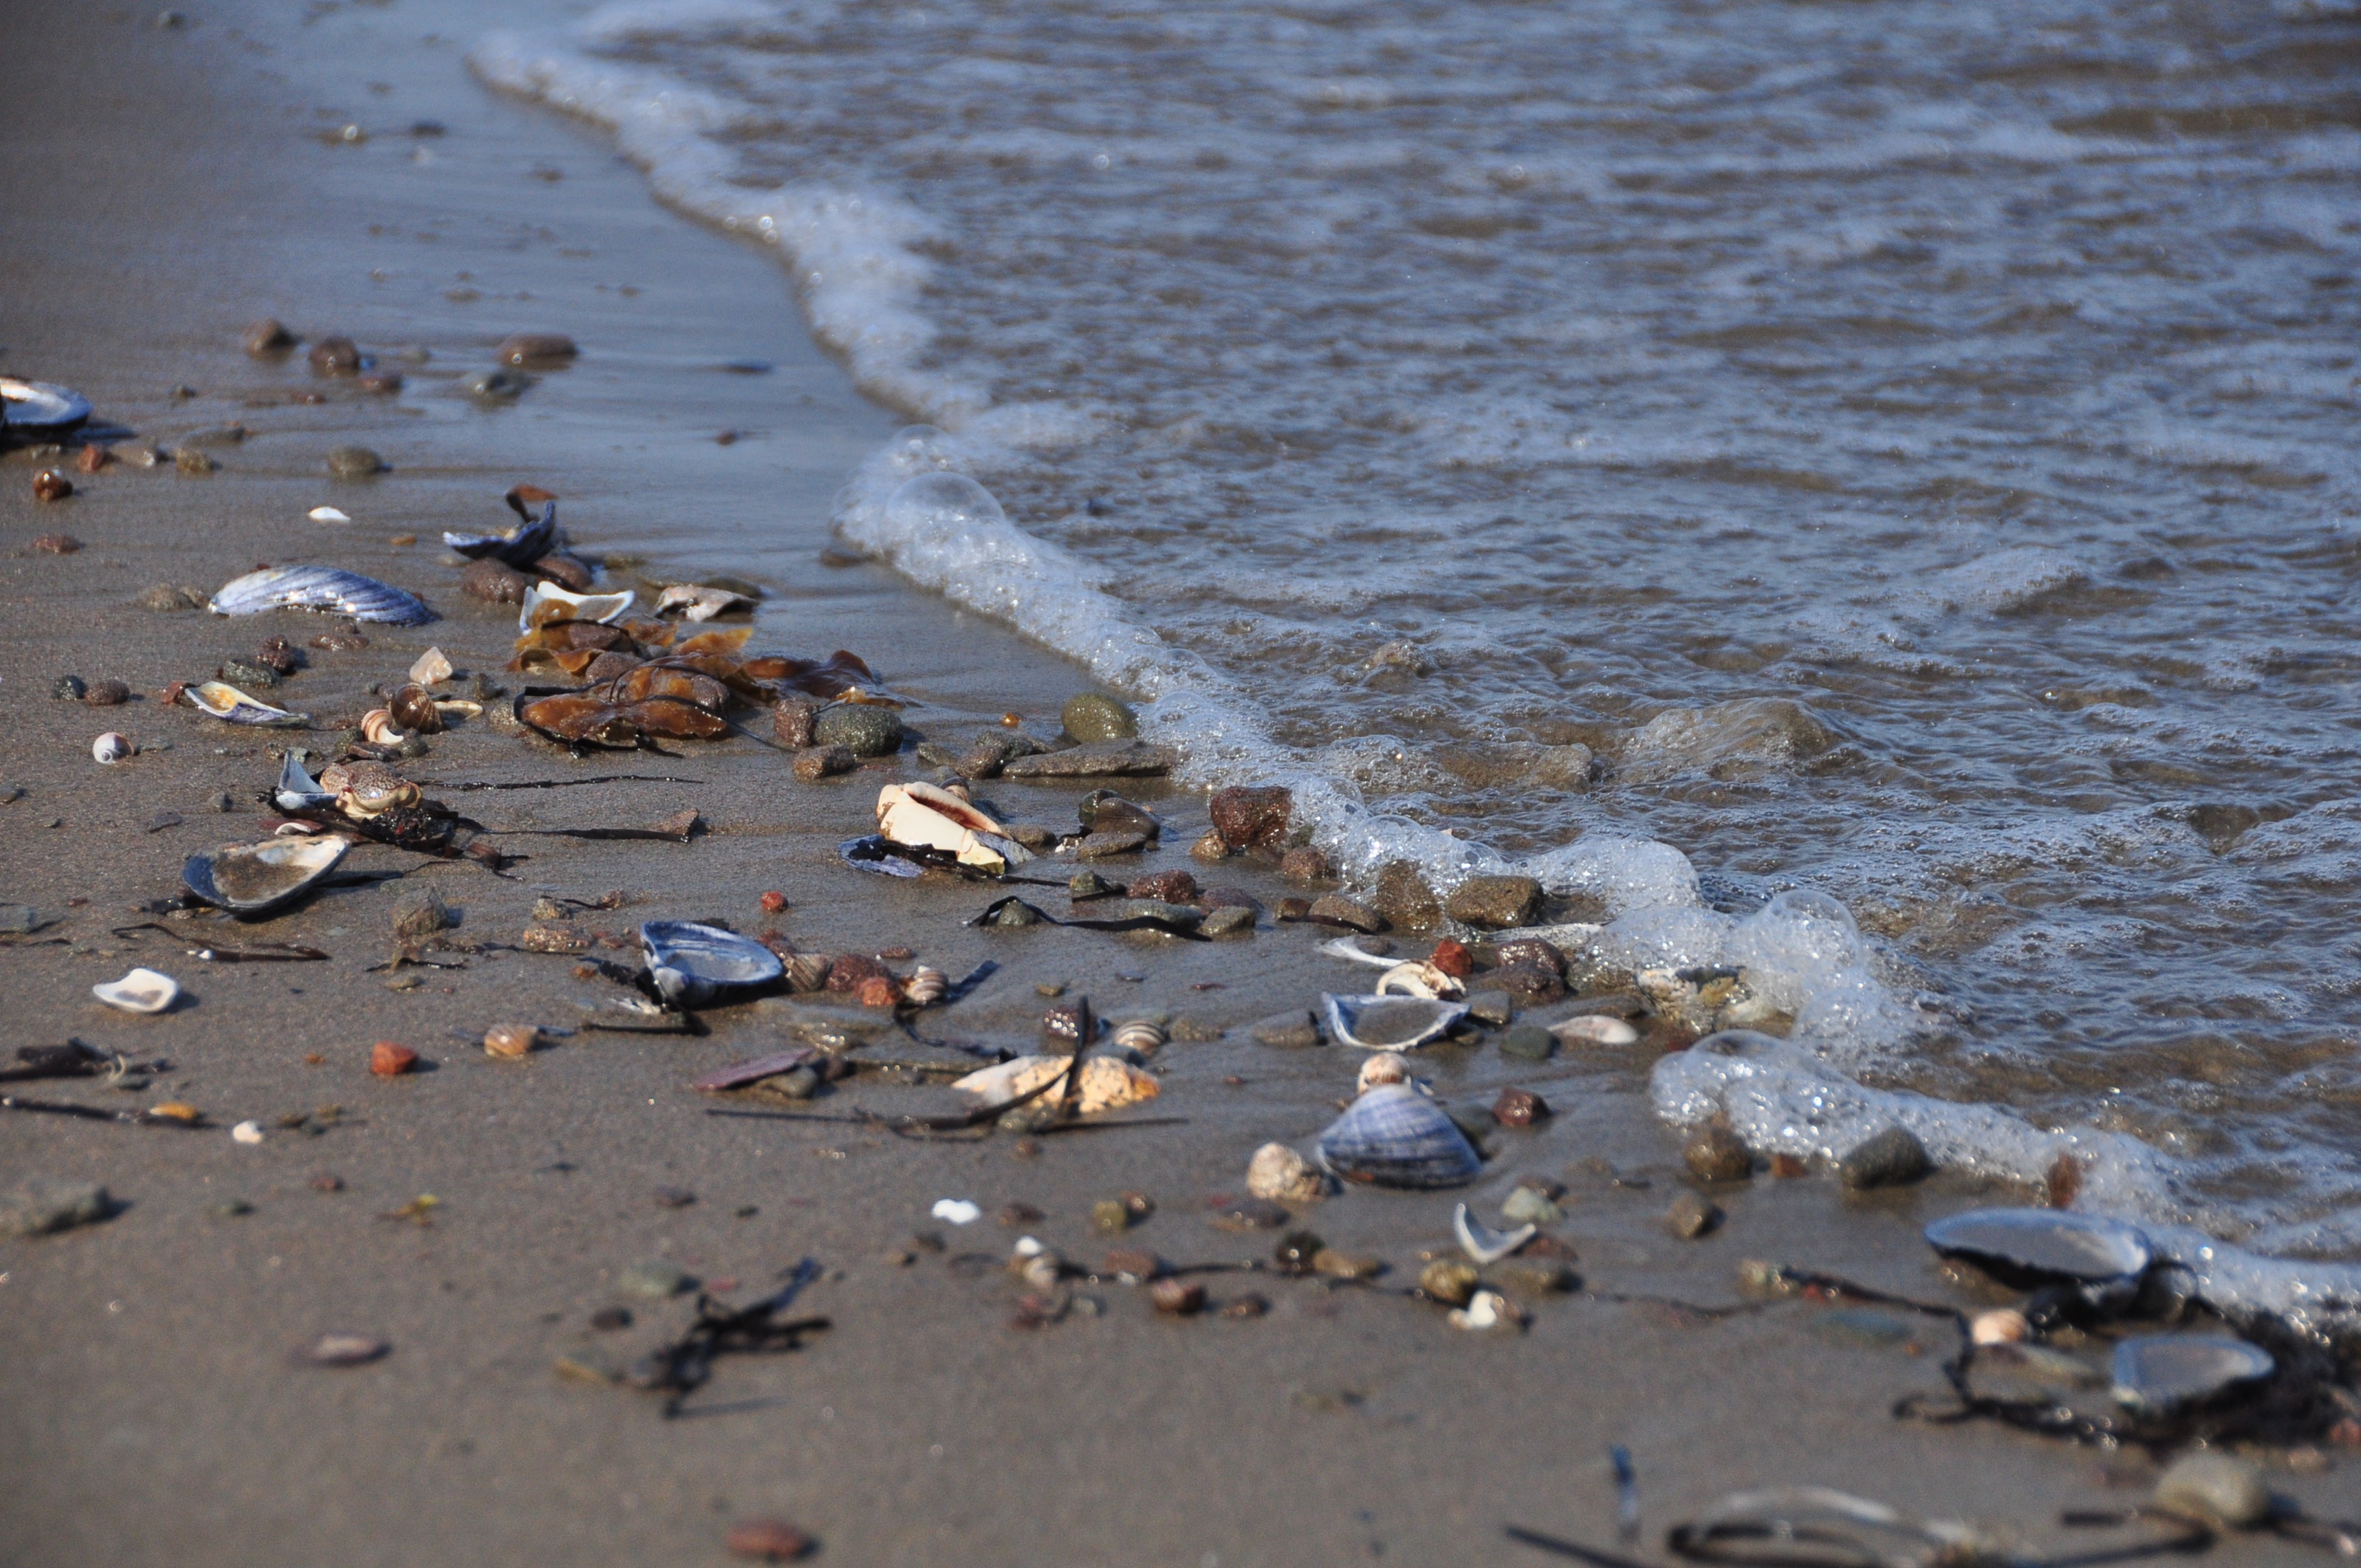
beach, sea, coast, water, sand, bird, shore, seabird, seashells, duck, canada, pollution, water bird, mussels, new brunswick, mudflat, northumberland strait, bouctouche